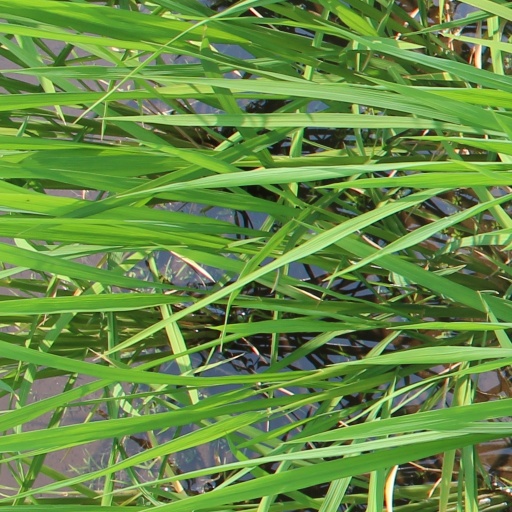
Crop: rice